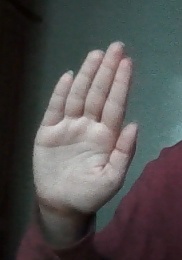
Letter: seen